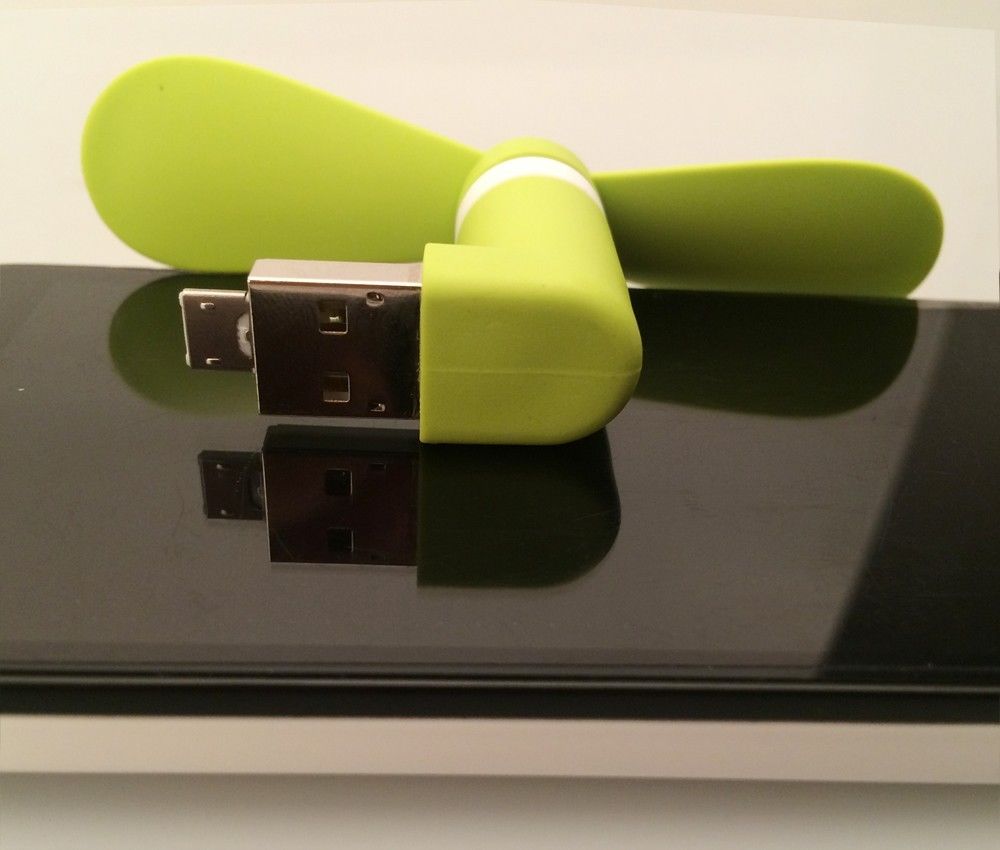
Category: fan